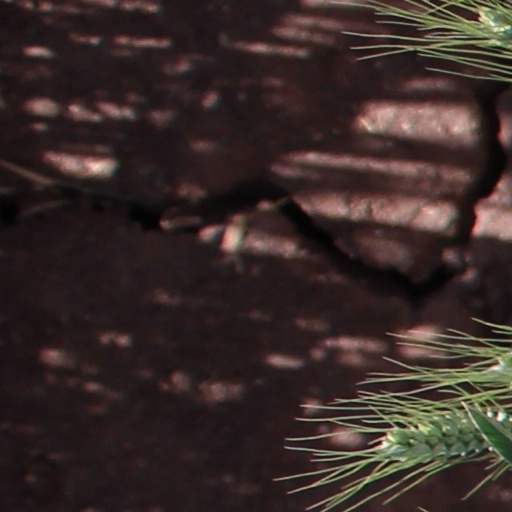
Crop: wheat